Neandertal (valley)

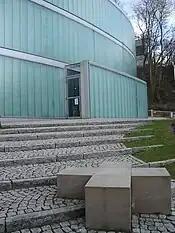
Neanderthal Museum, Mettmann

The Neandertal was originally a limestone canyon widely known for its rugged scenery, waterfalls and caves. However, industrial quarrying during the 19th and 20th centuries removed most of the limestone and dramatically changed the shape of the valley. It was during such a quarrying operation that the bones of the original Neanderthal man were found in a cave known as Kleine Feldhofer Grotte. Neither the cave nor the cliff in which the bones were located still exist.